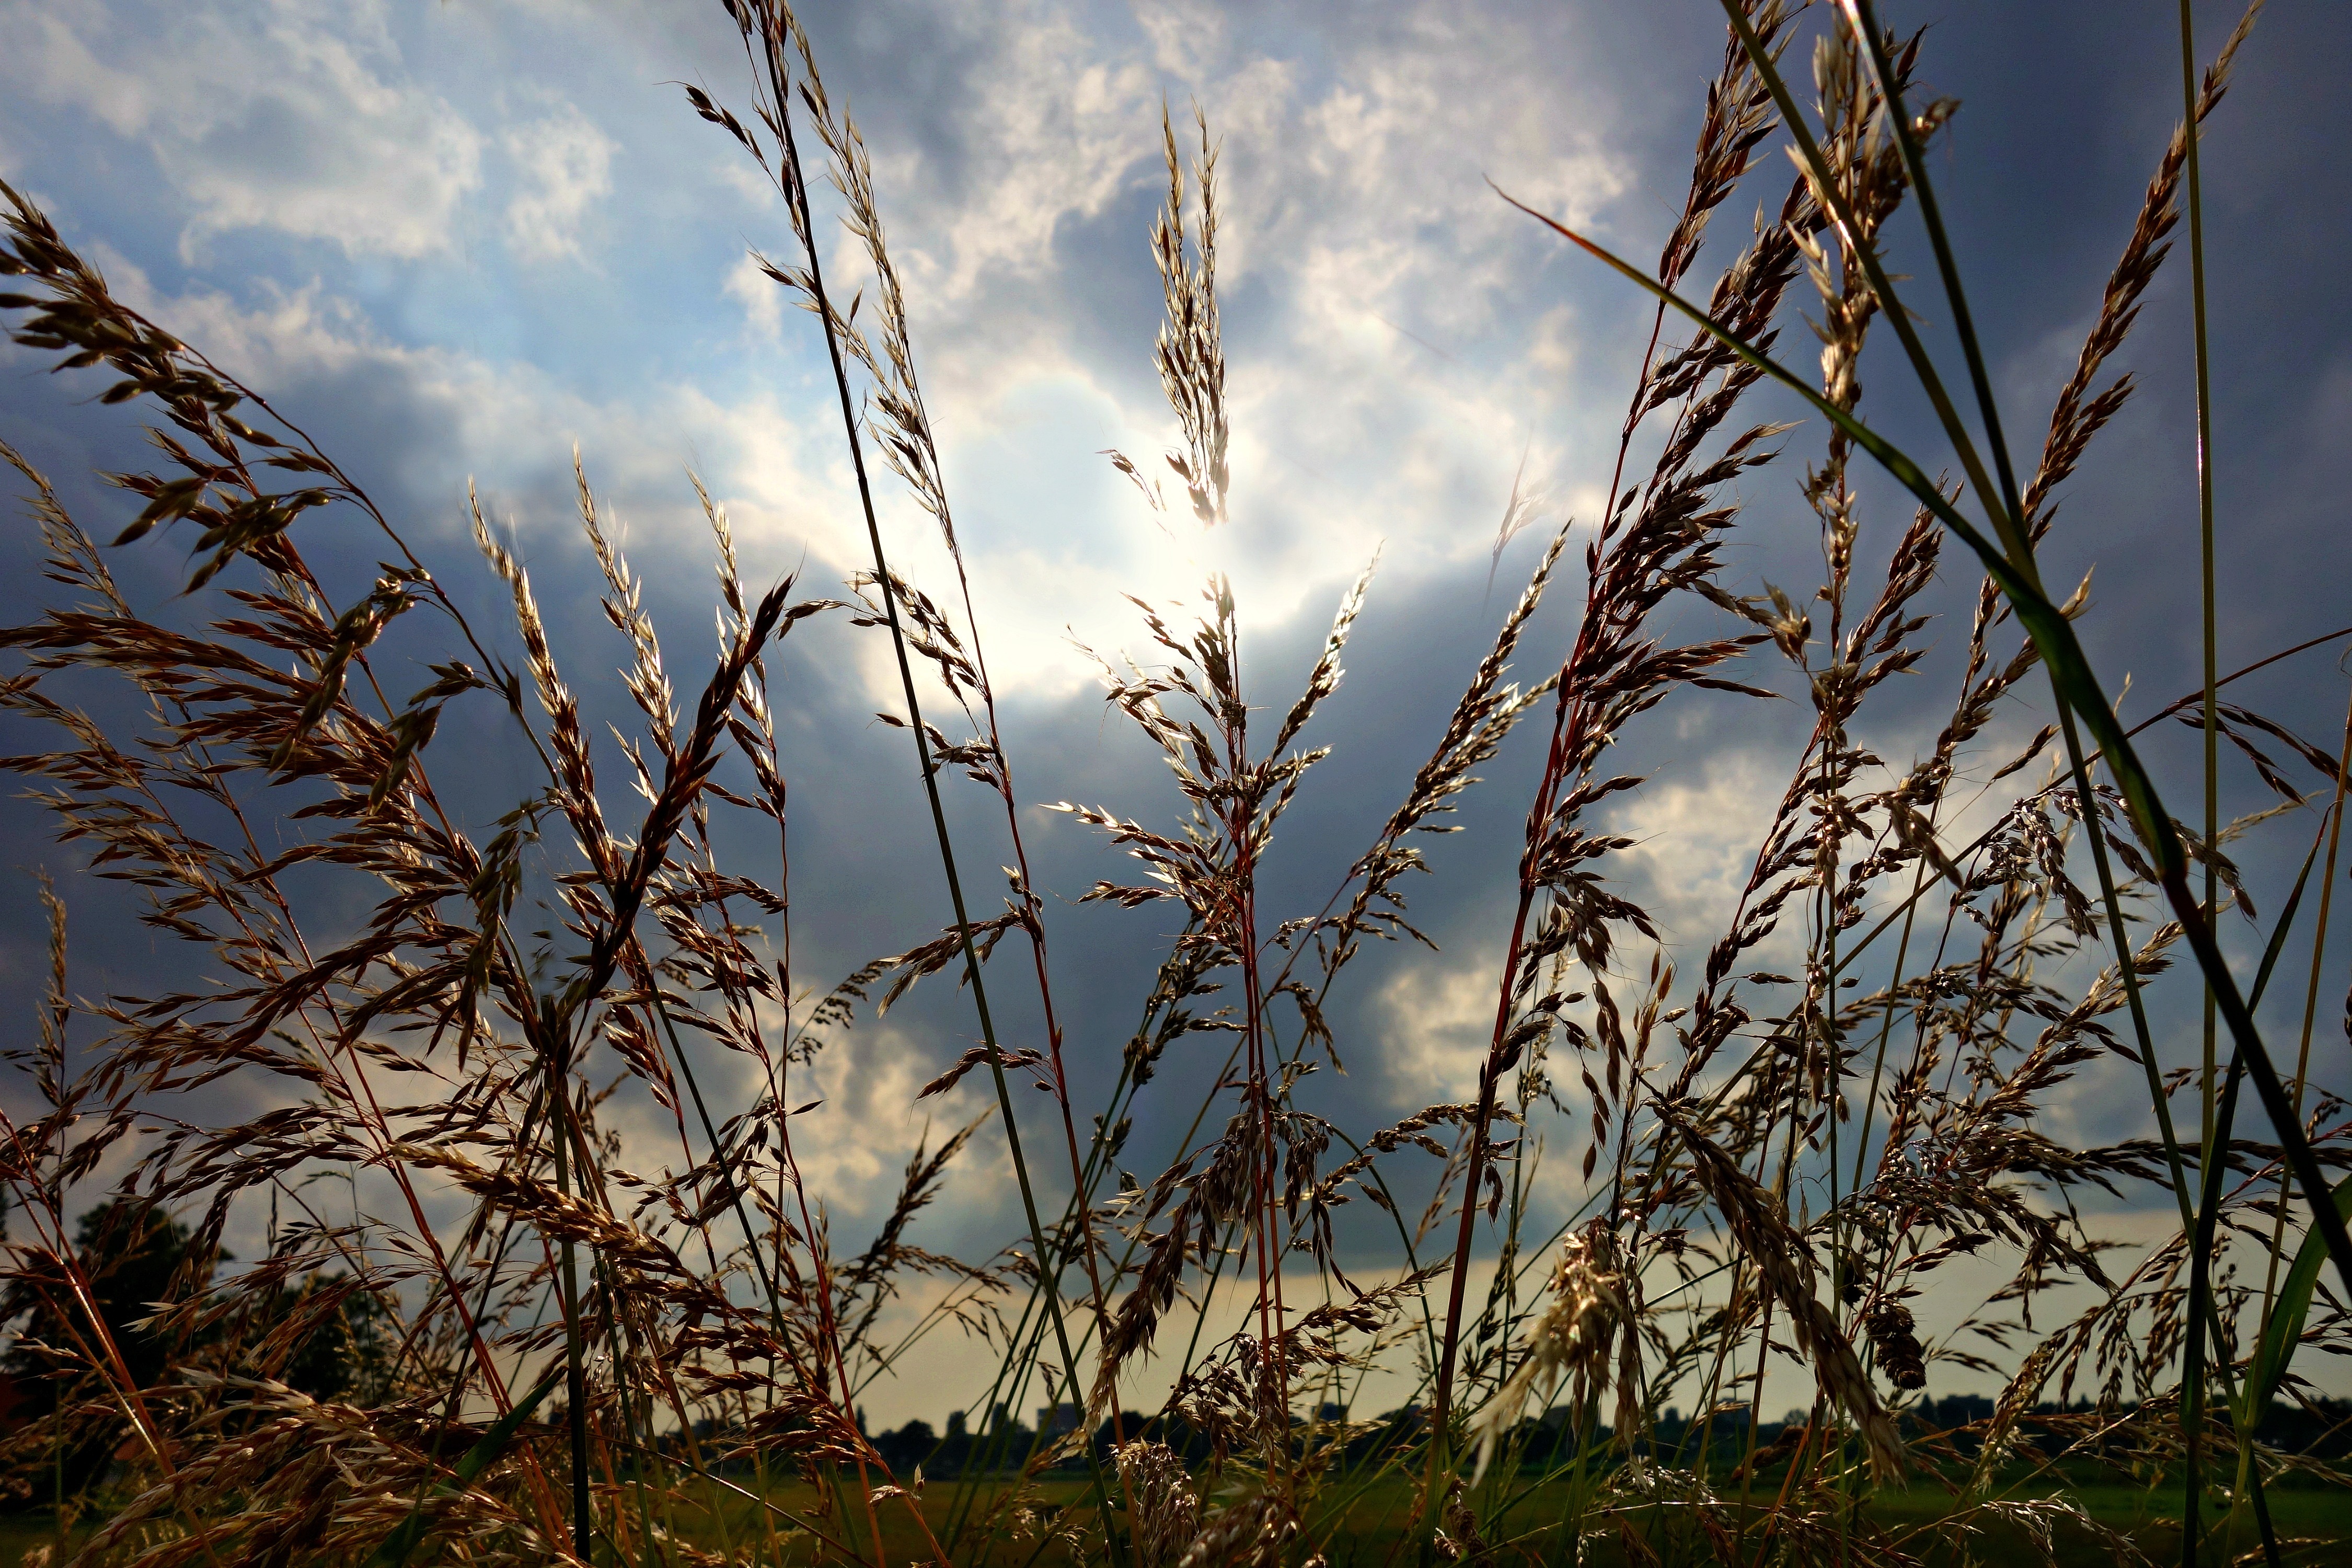
tree, nature, forest, grass, branch, silhouette, cloud, plant, sky, sunshine, sunset, field, prairie, sunlight, morning, leaf, flower, wind, autumn, stalk, skies, clouds, bright, habitat, shape, ecosystem, sedge, waving sedge against skies, evening skies, natural environment, atmospheric phenomenon, grass family, woody plant